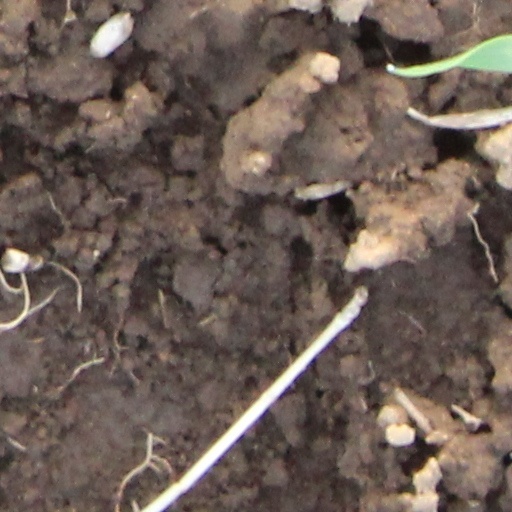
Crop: wheat